Third Avenue Railway

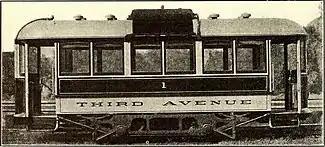
1909 3rd Avenue Gasoline-Electric streetcar.

The origins of the Third Avenue Railway System can be traced back to a simple horsecar line operated by the Third Avenue Railroad Company between City Hall and 62nd Street in Manhattan in 1853. By the 1870s, routes had been extended as far north as 129th Street and across the length of 125th Street. At its peak, more than 1,700 horses were stabled by the railway to keep up with demand. By 1885, Third Avenue Railroad had opened its first cable car line on Amsterdam Avenue. The 125th Street and Third Avenue lines were converted to cable car operation by 1893. The lines were converted to electric operation in 1899. Because of a ban on overhead trolley wires in Manhattan, streetcars collected power from a conduit in between the rails, by means of a plow, a method also used in Washington, D.C., and London. Some cars were equipped with trolley poles for operation on lines outside Manhattan into the Bronx. In many cases the conduit was run in the former channel occupied by the propulsion cable.